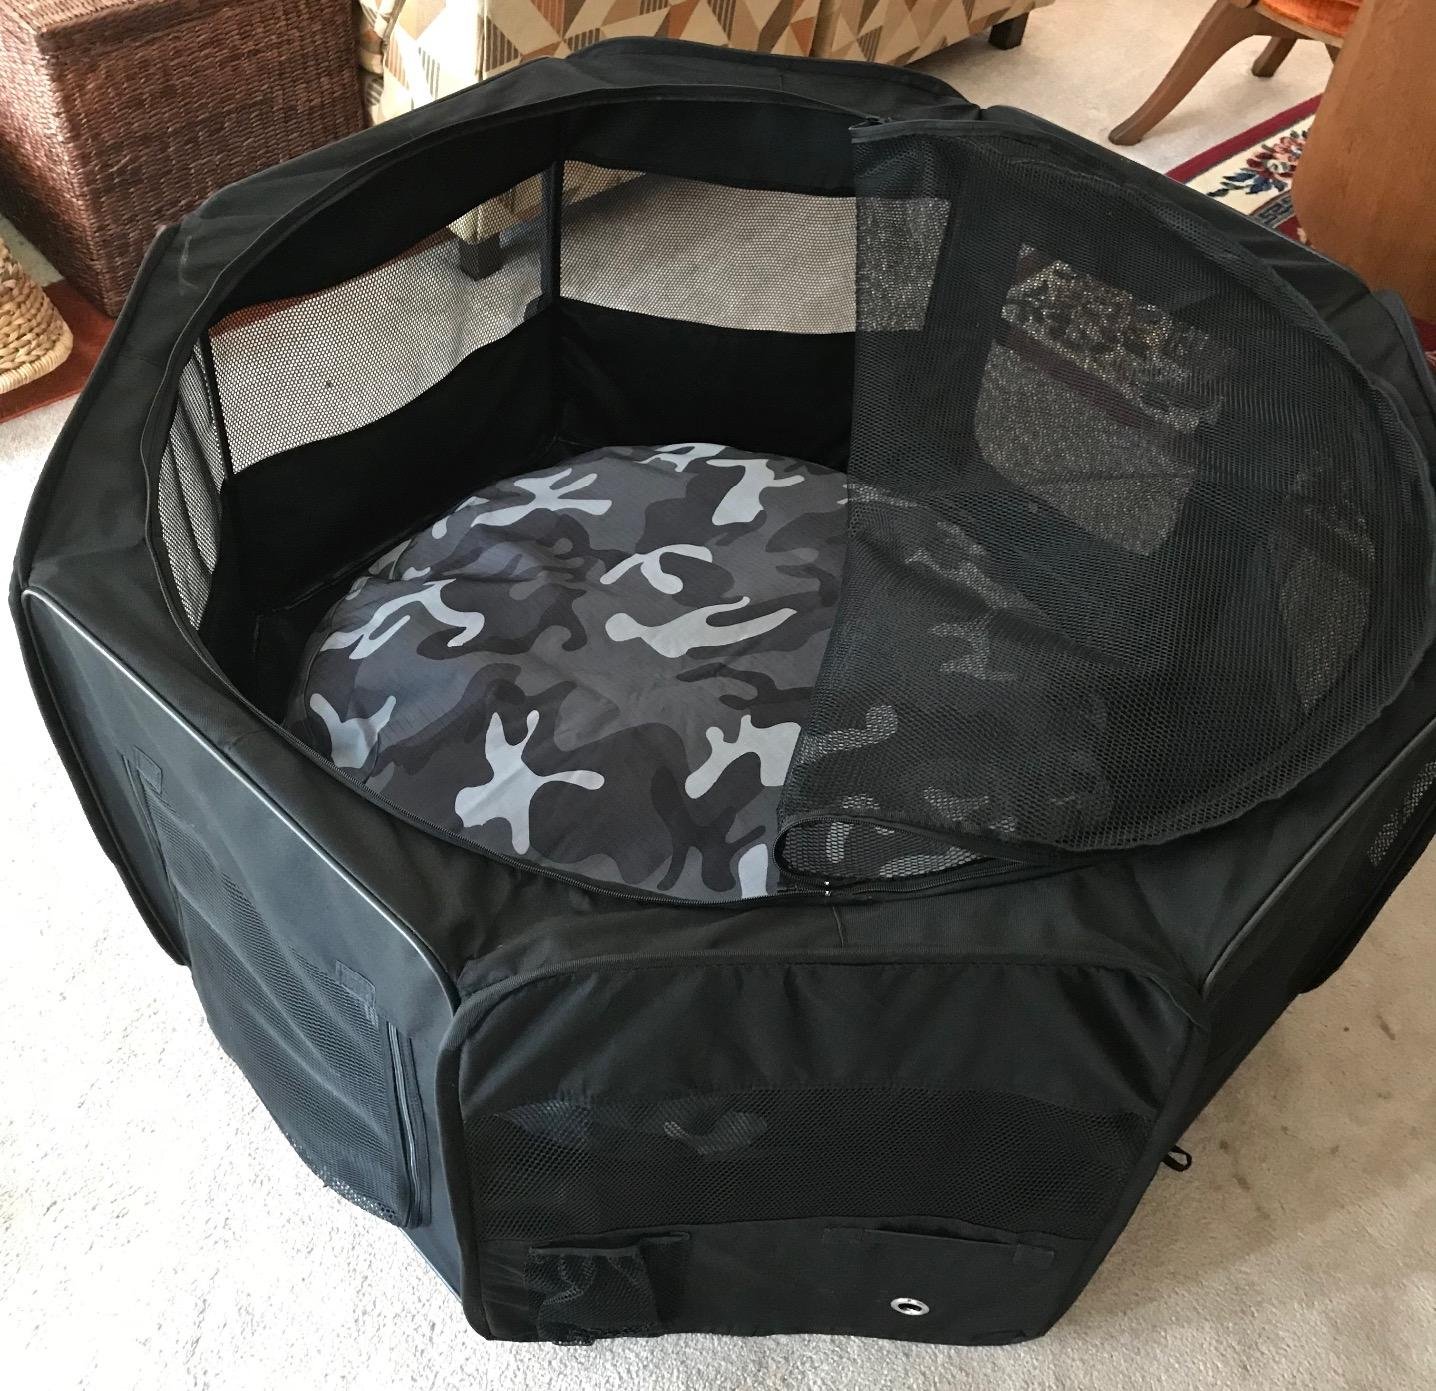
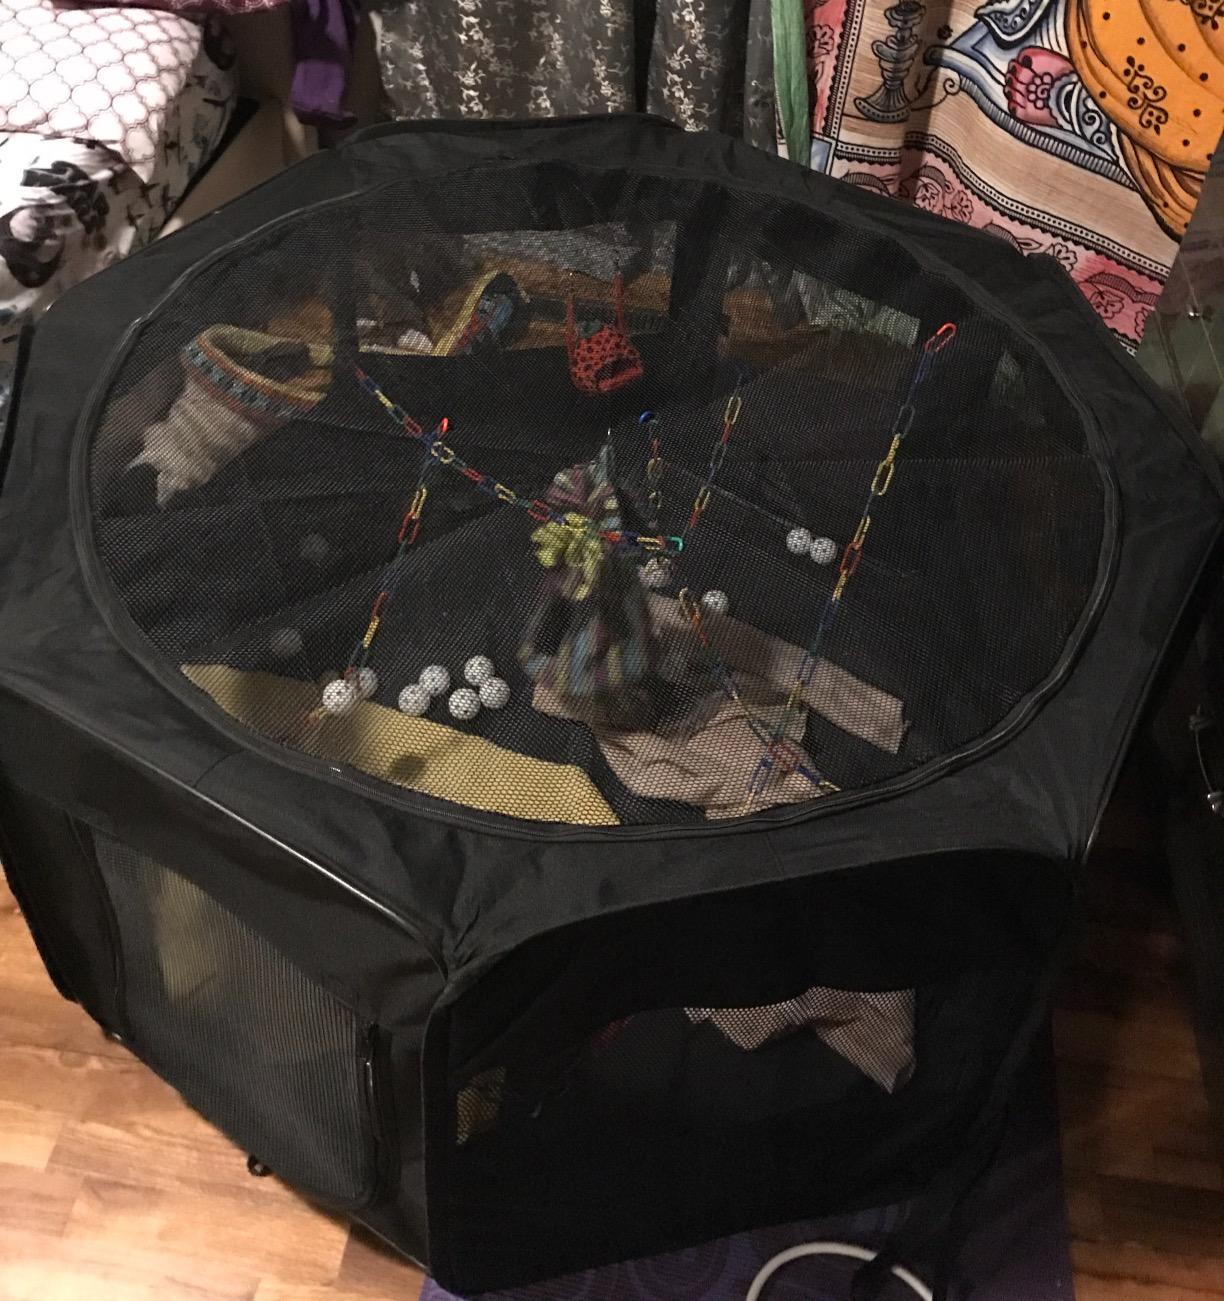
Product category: items_kennel
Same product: yes